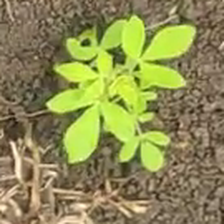
Weed species: Sicklepod_(Senna obtusifolia)